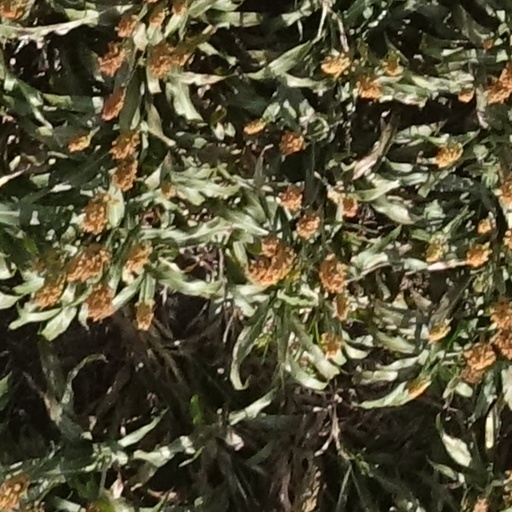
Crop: sorghum